Darrall Imhoff

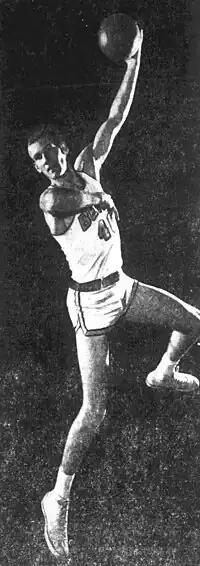
Imhoff c. 1960

Darrall Tucker Imhoff (October 11, 1938 – June 30, 2017) was an American professional basketball player. He spent 12 seasons in the National Basketball Association (NBA), playing for six teams from 1960 to 1972. He made an NBA All-Star team, and was also an Olympic Gold medalist. He is perhaps best remembered for being one of the defenders tasked with guarding Wilt Chamberlain during his famed 100-point game in 1962.